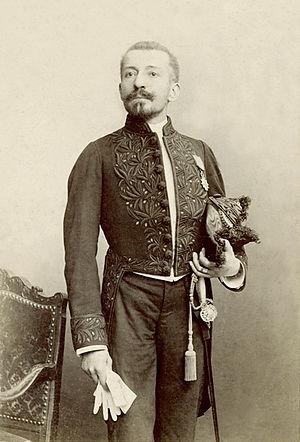
L'écrivain français Pierre Loti (1850-1923) le 7 Avril 1892, jour de sa réception à l'Académie française, vétu de l'habit d'apparat d'académicien (grand habit vert) et portant l'épée.
Saint-Pierre-d’Oléron est une commune du sud-ouest de la France, située dans le département de la Charente-Maritime. Ses habitants sont appelés les Saint-Pierrais et les Saint-Pierraises.
Aziyadé est le premier roman de Pierre Loti, publié anonymement en 1879. Le livre a pour thème une histoire d'amour dans le cadre exotique de la Turquie de 1876-1877 entre un officier de marine européen et une jeune femme du harem d'un riche vieillard, d'abord à Salonique puis à Istanbul.
Saint-Porchaire est une commune du sud-ouest de la France, située dans le département de la Charente-Maritime. Ses habitants sont appelés les Saint-Porcherois et les Saint-Porcheroises.
Louis-Marie-Julien Viaud dit Pierre Loti est un écrivain et officier de marine français, né le 14 janvier 1850 à Rochefort et mort le 10 juin 1923 à Hendaye.
La maison de Pierre Loti est un musée municipal situé dans le cœur historique de Rochefort.